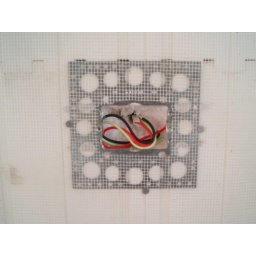
Wiring plate in a new house